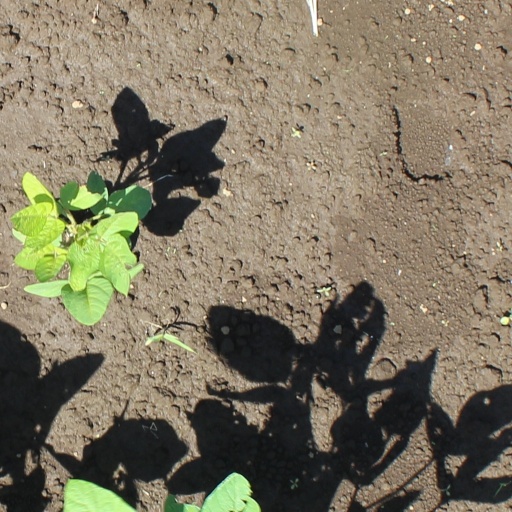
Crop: soybean